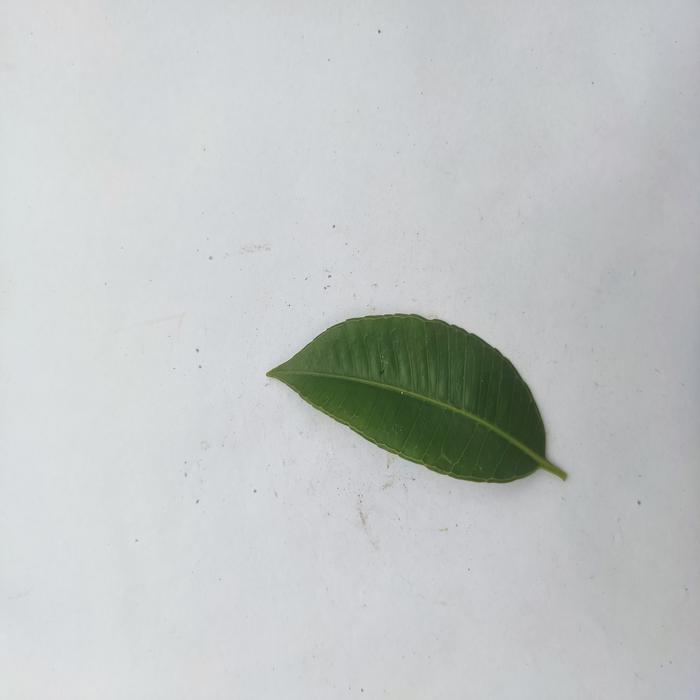
Crop: Hog Plum
Leaf condition: Heathy_Leaf